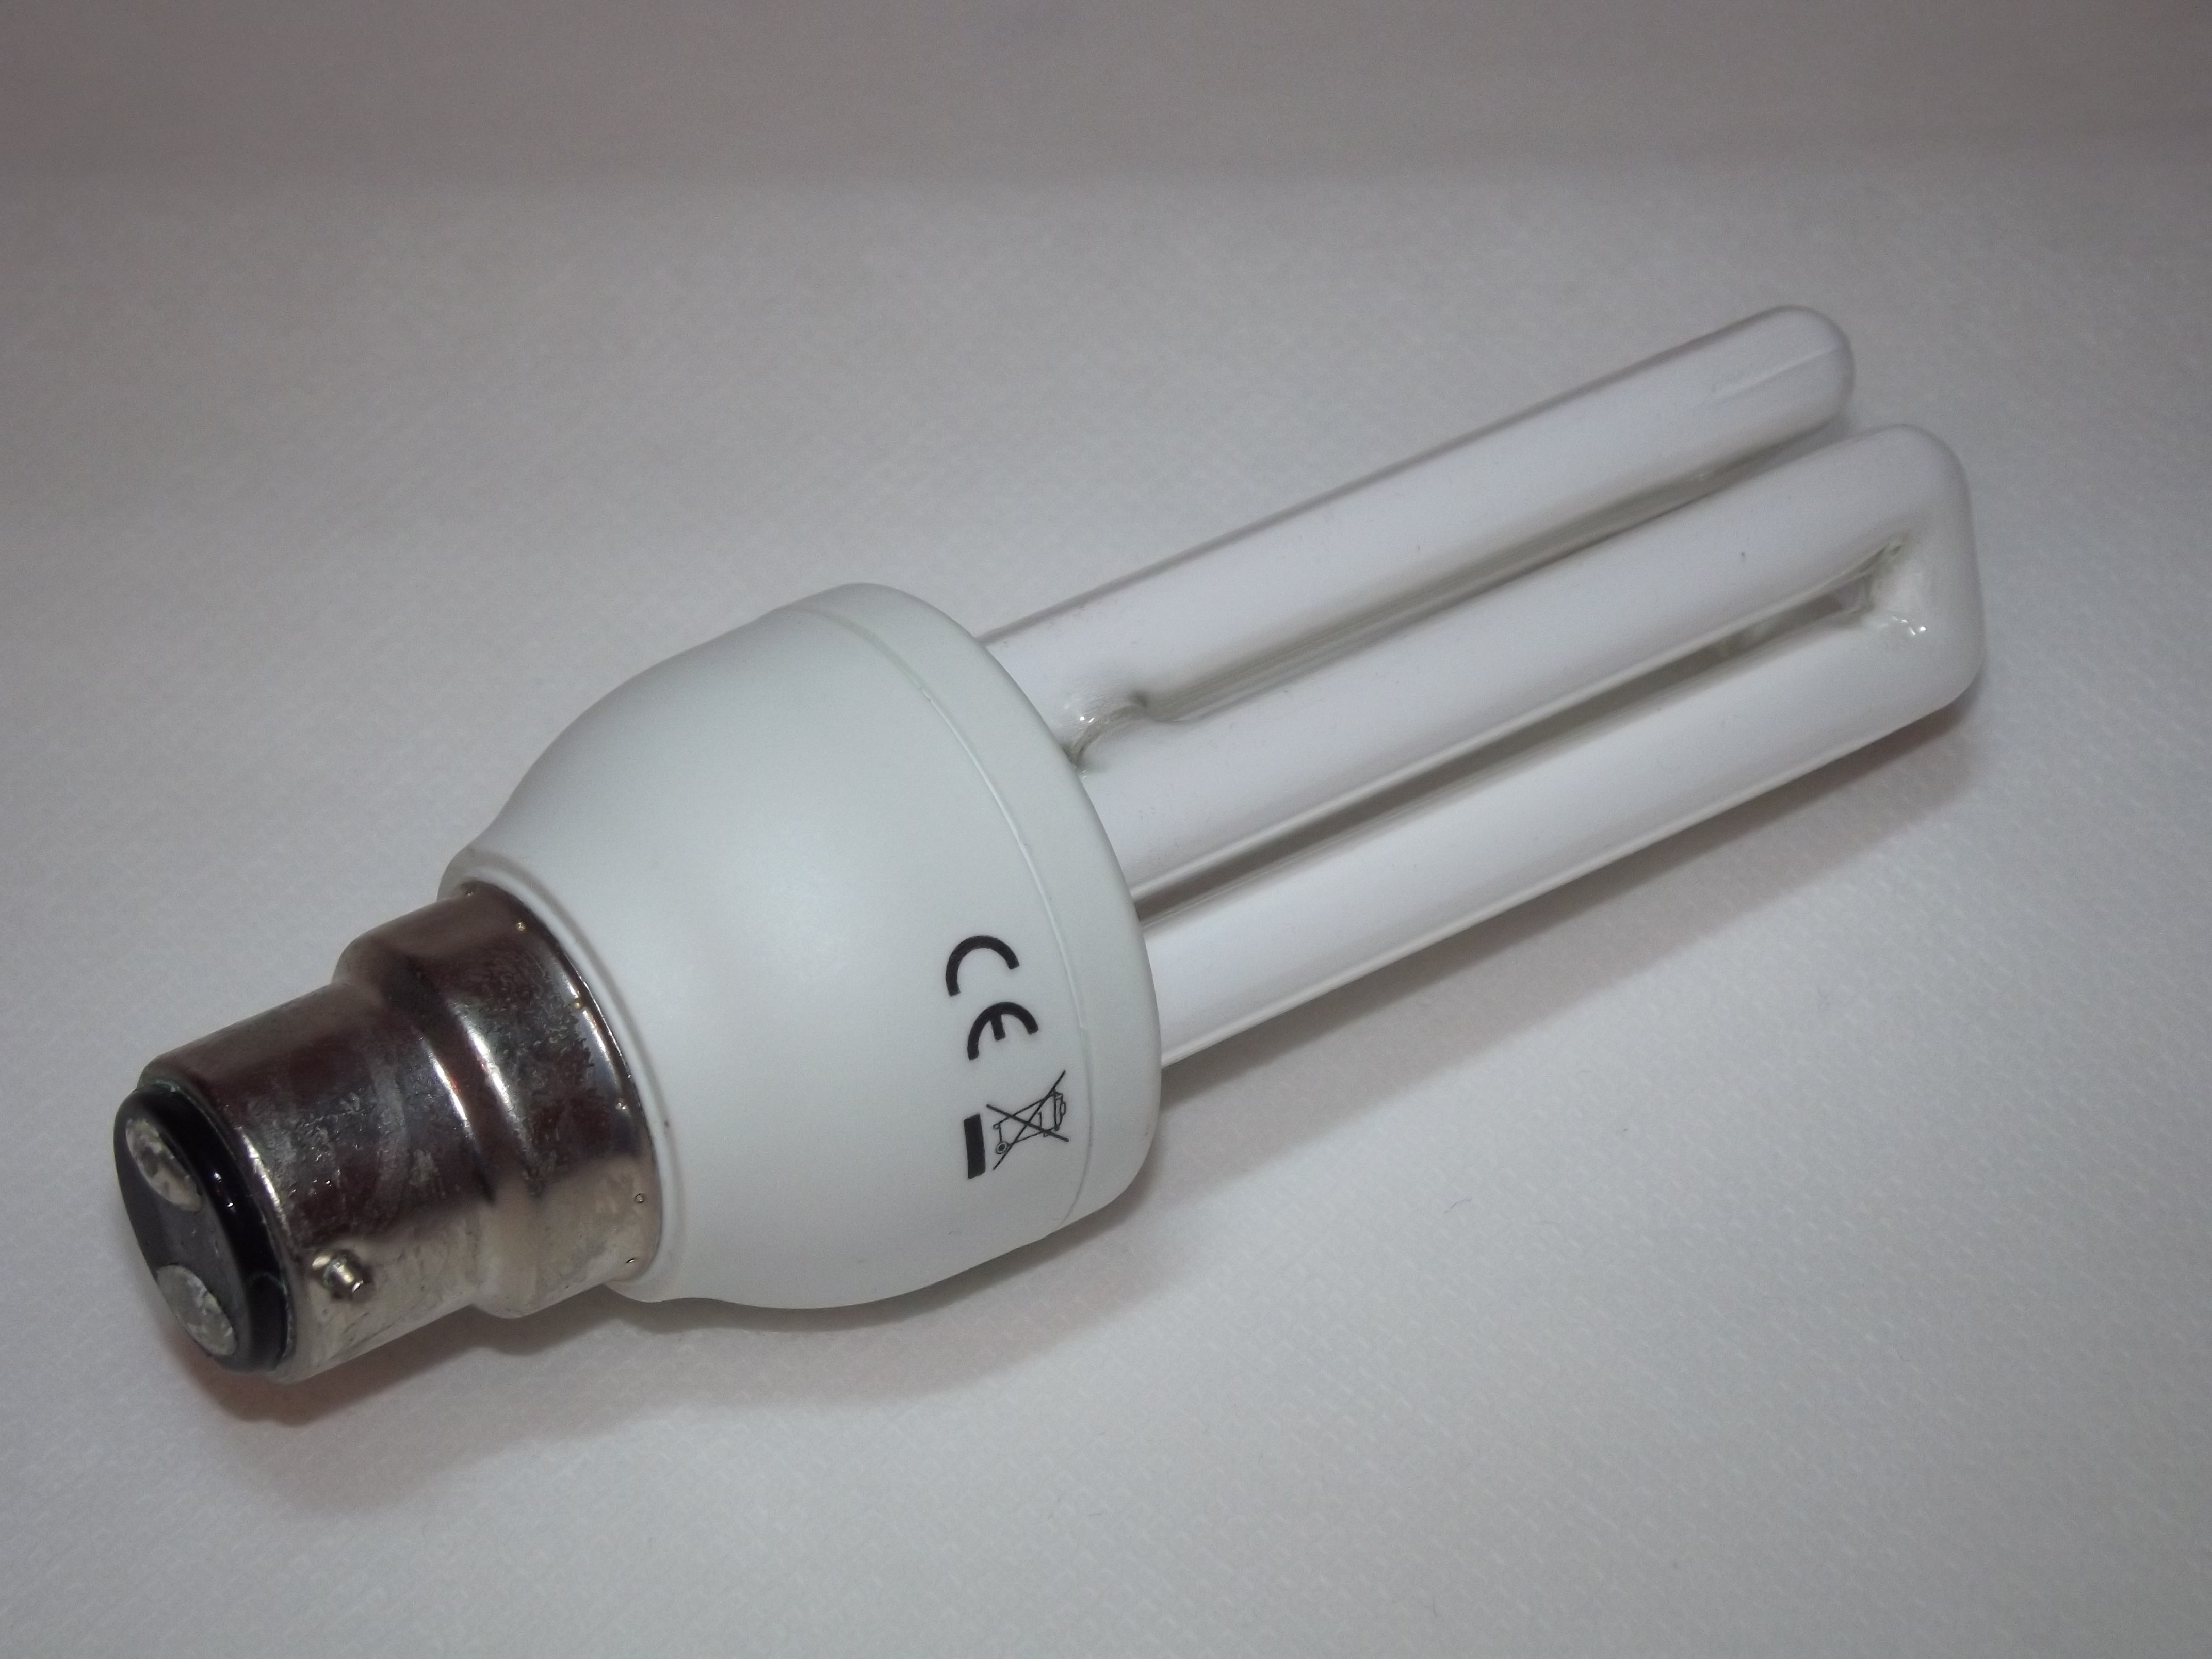
light, technology, bulb, lamp, lighting, energy, product, saving, watt, watts, incandescent light bulb